Denpasar

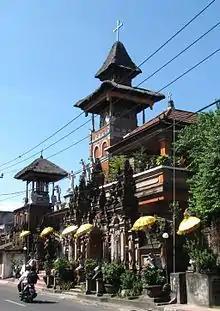
St. Joseph Catholic Church in East Denpasar

The city of Denpasar was founded by I Gusti Ngurah Made Pemecutan who was a descendant of Puri Pemecutan of Badung. The name Denpasar emerged when the area which was previously known as the Badung region was led by two sub-kingdoms in Badung, namely Puri Pemecutan and Puri Jambe Ksatrya. According to the researcher of the history of Denpasar City who is also a professor of history at the Faculty of Letters, Udayana University, AA Bagus Wirawan, at that time there were two palaces which indicated the existence of two governments, namely Puri Alang Badung and Puri Pemecutan.